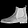
Label: Ankle boot